Dawson College shooting

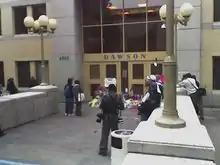
Two days after the event, people bring flowers to the de Maisonneuve entrance, where the first shots had been fired.

Some student leaders criticized the immediate response of the Dawson College administration. "The Chronicle of Higher Education" reported that "if it hadn't been for help from the Student Union at nearby Concordia University... many of the Dawson students would have had no one to turn to for help."